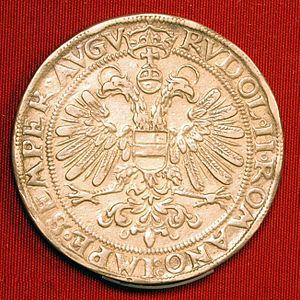
La rixdale ou richedalle, rischedale et richsdale, est une ancienne monnaie d'argent frappée à partir du XVIᵉ siècle aux Pays-Bas, puis dans une grande partie de l'Europe du Nord, ainsi que dans les colonies et territoires sous administration néerlandaise.